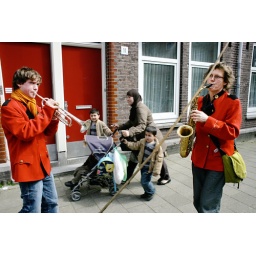
Nederland, Amsterdam, 12-04-2008. Optocht door de buurt als start van het lentefeest Jalan Jalan in de indische buurt. Foto: Joyce van Belkom